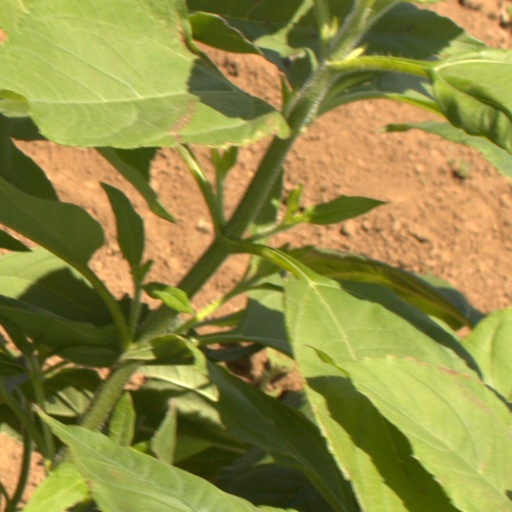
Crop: Jerusalem artichoke